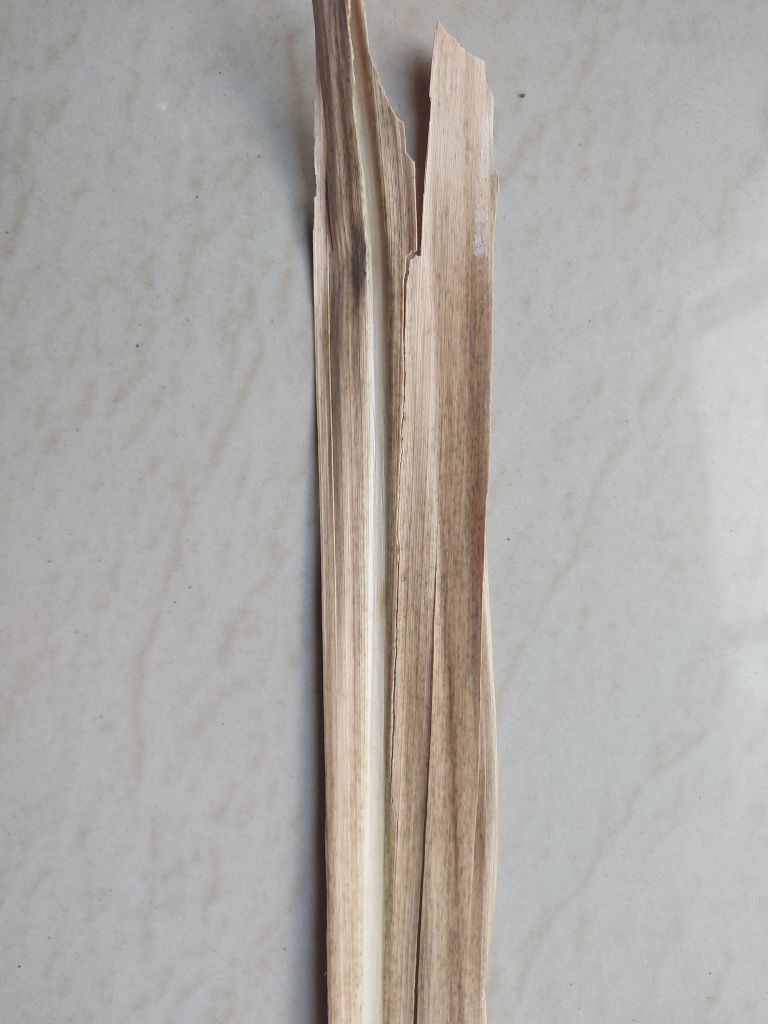
Label: Dried